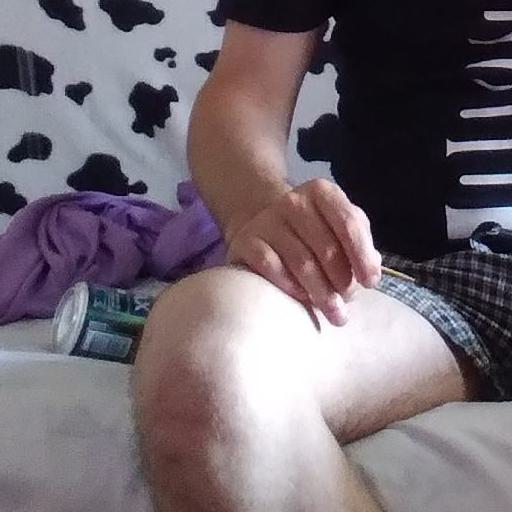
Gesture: no_gesture